KWVE-FM

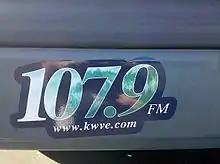
A previous branding of the station as seen on a bumper sticker.

KWVE-FM (107.9 MHz) is a commercial radio station licensed to San Clemente, California, and broadcasting to Orange County, the Inland Empire and Northern San Diego County. It airs a Christian talk and teaching radio format, known as "K-Wave". The station is owned by Calvary Chapel Costa Mesa, with its studios in the church-owned KWAVE Building on West MacArthur Boulevard in Santa Ana.